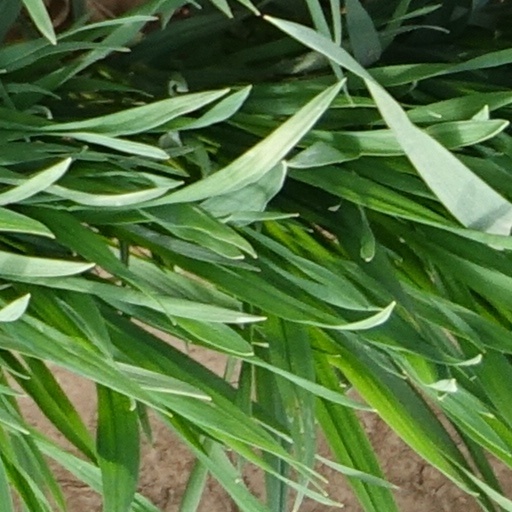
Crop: wheat